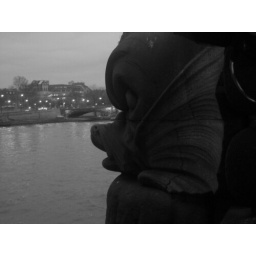
A bridge in Paris - the fish detail at the bottom of the bridge.